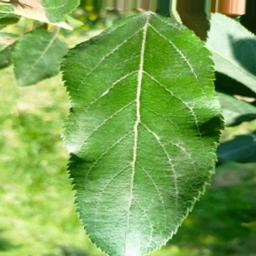
Label: Healthy